Youth village

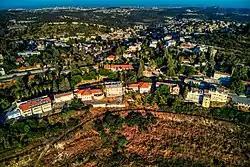
Kiryat Ye'arim Youth Village

The Hadassah Neurim Youth Village, founded by Akiva Yishai, was the first vocational school for Youth Aliyah children, who had been offered only agricultural training until then.